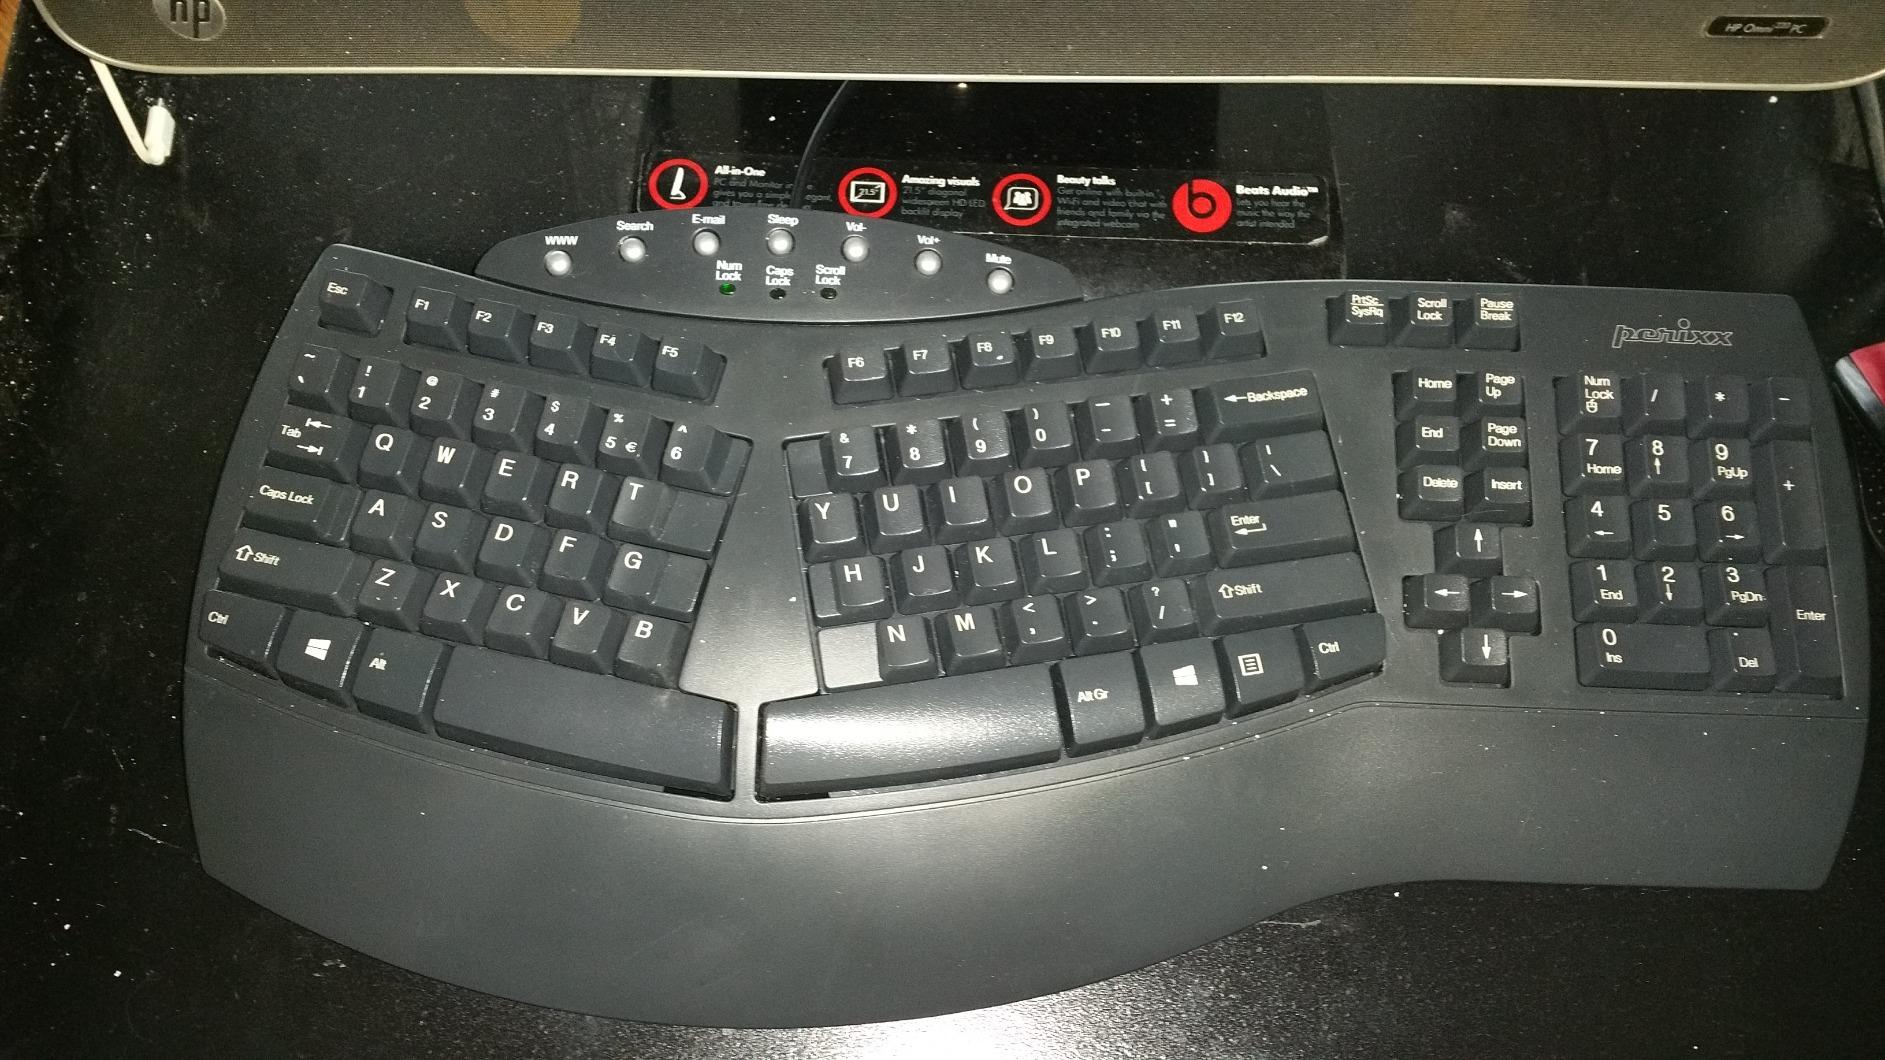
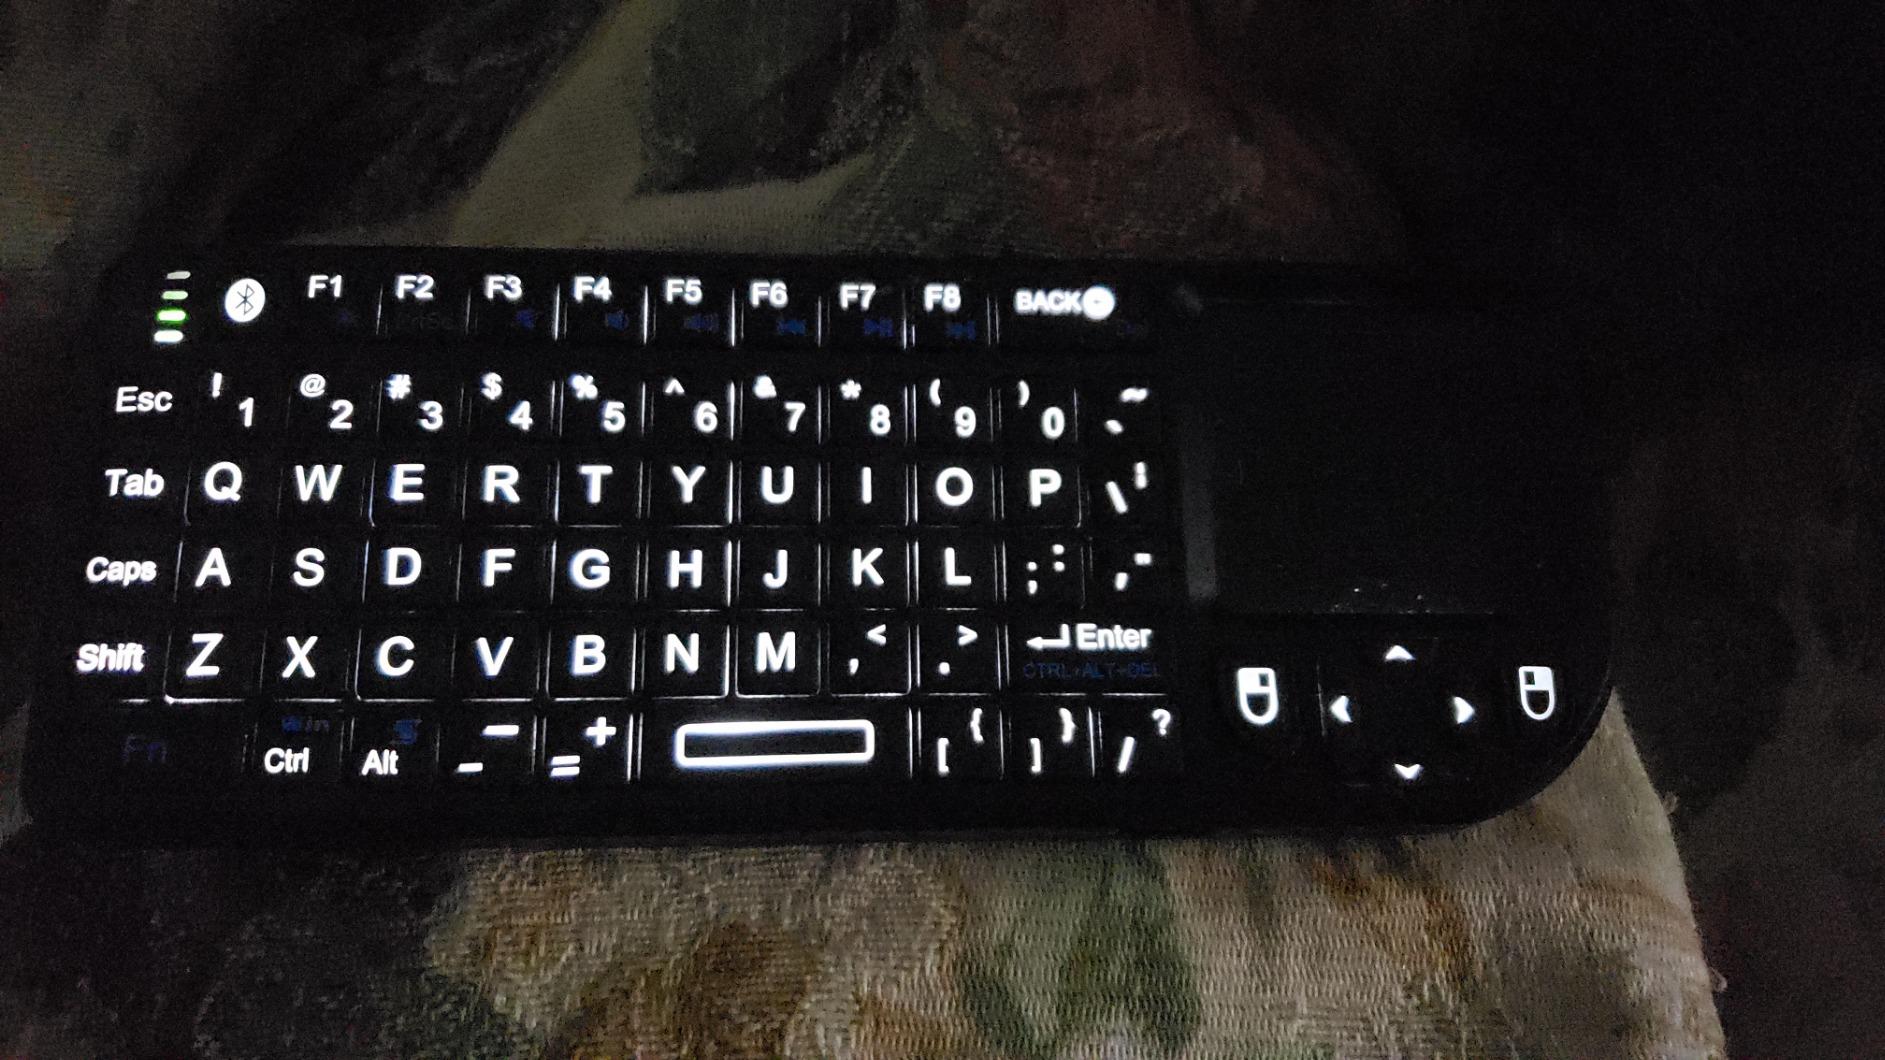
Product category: keyboard
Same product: no